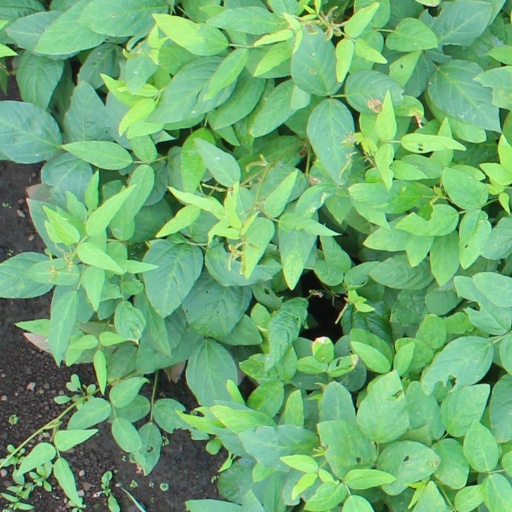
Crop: soybean